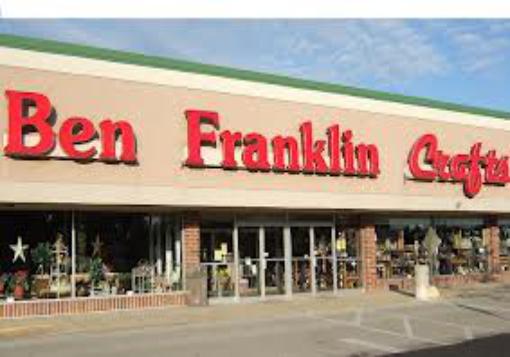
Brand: Ben Franklin Stores
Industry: Necessities